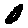
Label: 0